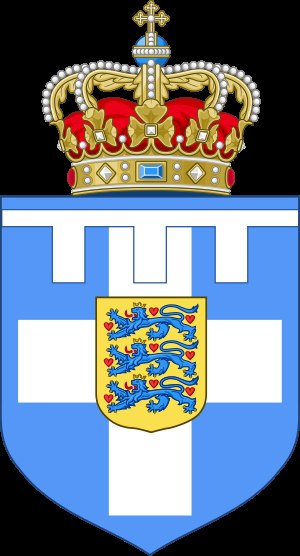
Hertug af Sparta
Våben af Kronprins af Grækenland.
Hertug af Sparta var en titel, som almindeligvis tildeles den græske kronprins siden 1868 til 1973.